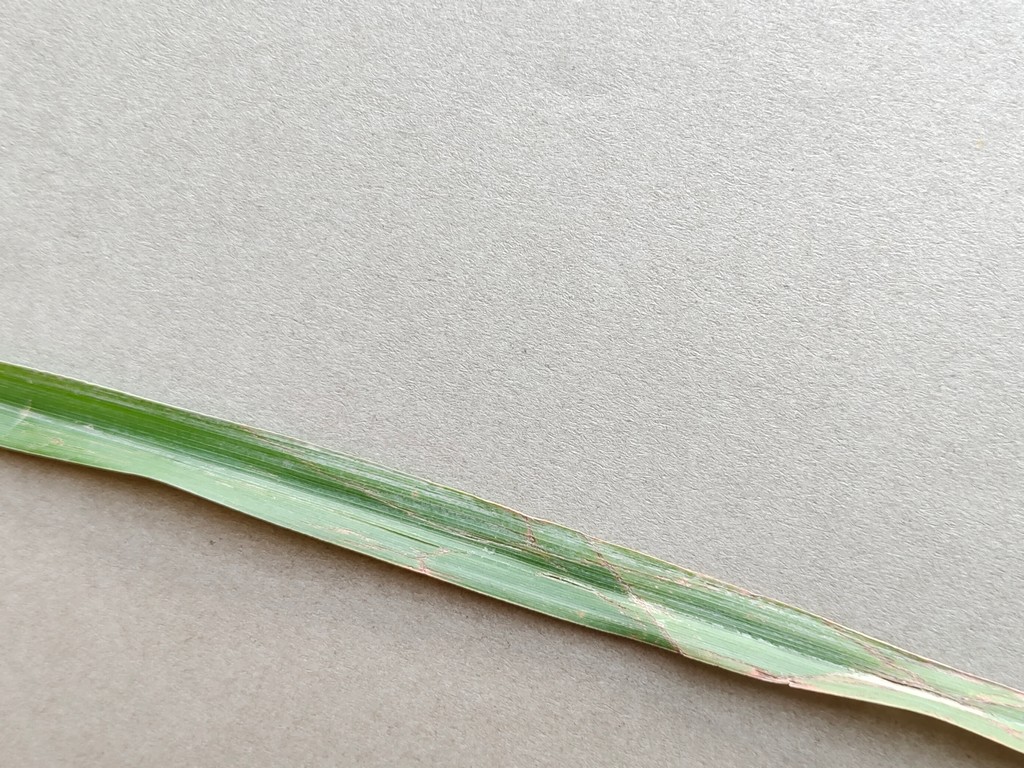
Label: Unhealthy